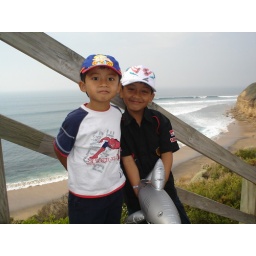
elka and farhan in a beach along the great ocean road, in january 2006.